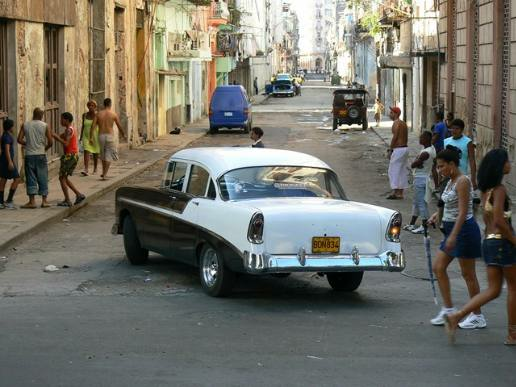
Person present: Yes